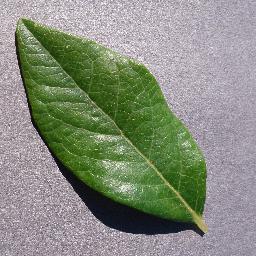
Label: Blueberry___healthy